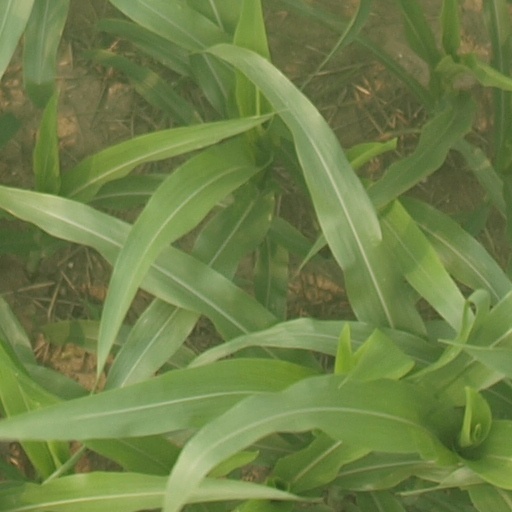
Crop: maize; corn